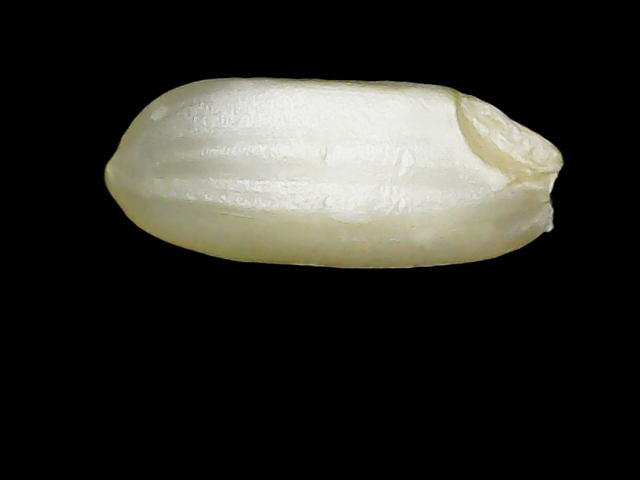
Rice variety: Binadhan10